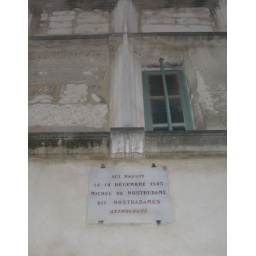
On the wall of the house in which he was born